Department of Piura

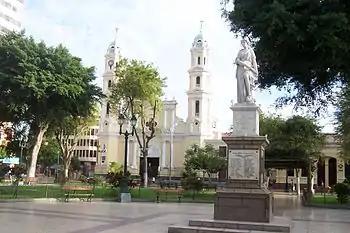
Plaza de Armas of Piura

The most important culture that developed in the Piura region was Vicús, which stood out for its ceramics and delicate work in gold. The Tallanes or Yungas, however, were the first settlers, who migrated from the Sierra. During a period that is still vague, they lived in "behetrias", which were primitive settlements without a head or an organization. Later they were conquered by the Mochicas and, centuries later, by the Incas, during the rule of Tupac Inca Yupanqui.